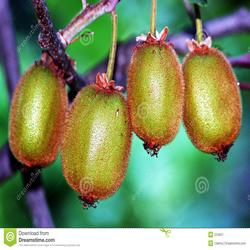
Label: Kiwi